Collegiate wrestling

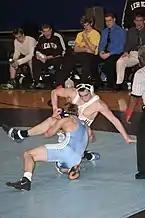
The college wrestler (in light blue) gets a takedown for three points; the points for the takedown will be given once the wrestler gets his opponent on the ground and has control of his opponent's hips.

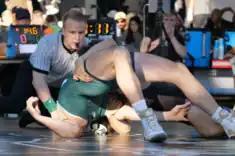
Near-fall points are scored when the defensive wrestler's shoulders are exposed to the mat, as shown.

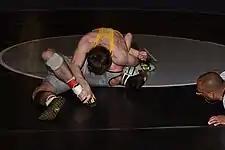
Near-fall points can be scored when the defensive wrestler is held with one shoulder on the mat and one shoulder at an angle of 45 degrees or less toward the mat, as shown.

In collegiate wrestling, points are awarded mostly on the basis of control. Control occurs when a wrestler has gained restraining power over an opponent, usually, by controlling the opponent's legs and torso. When a wrestler gains control and maintains restraining power over an opponent, they are said to be in a position of advantage. Scoring can be accomplished in the following ways: